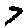
Label: 7